Hohenburg (Lenggries)

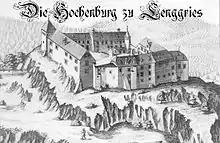
1701 engraving of the Hohenburg by Michael Wening

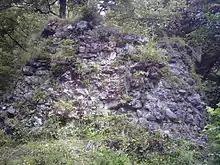
ruins of the castle, photographed in 2008

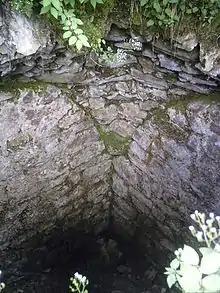
further ruins of the castle

The Hohenburg (previously also called Hochenburg) is a ruined medieval castle near Lenggries in Bavaria, Germany. Once a dominating centre of power in the region, it was destroyed by fire on 21 July 1717.